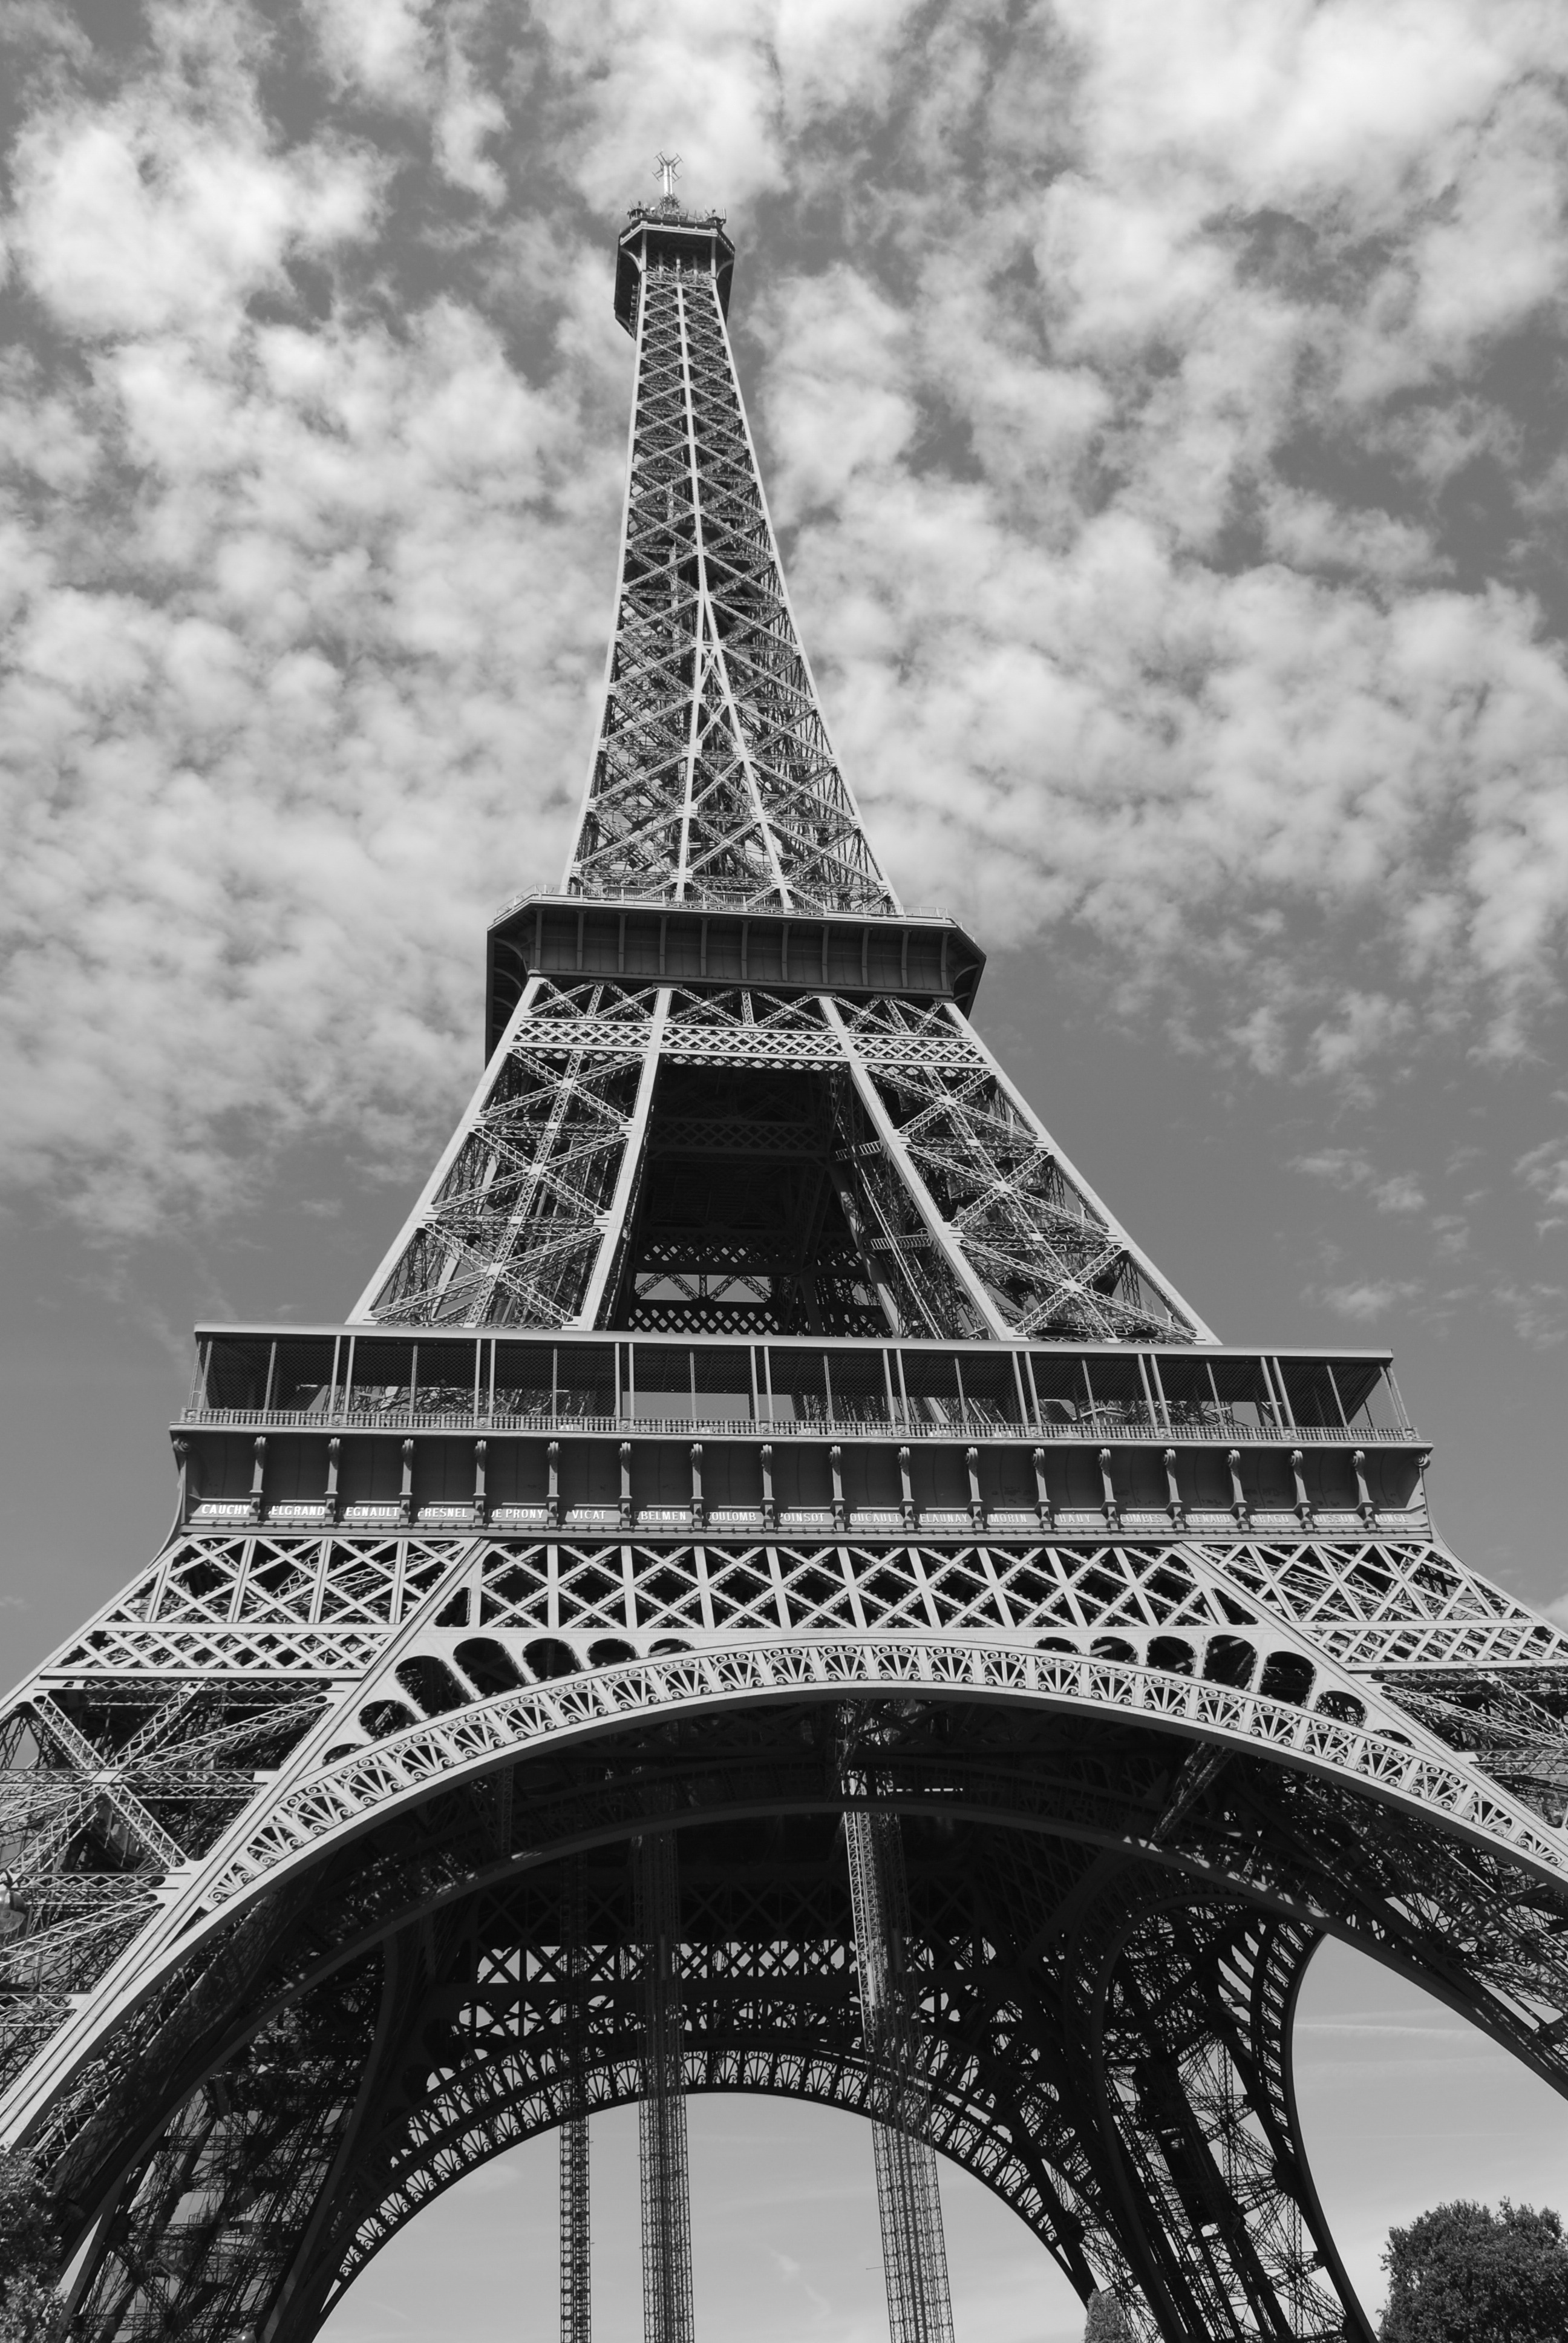
black and white, white, eiffel tower, paris, skyscraper, monument, cityscape, france, tower, landmark, black, monochrome, spire, symmetry, tourist attraction, low angle shot, monochrome photography